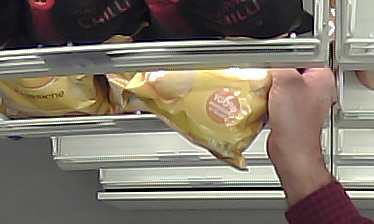
Product: lays_classic